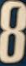
Number: 8